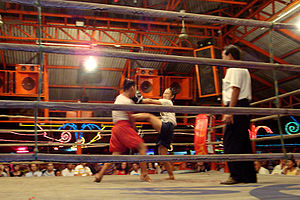
Koh Samui / Lokal kultur / Aften og natteliv
Muay Thai Lady Boxing i Lamai
Koh Samui er med sine 228,7 km² den næststørste ø i Thailand, efter Phuket. Koh Samui og hendes 80 søstre, som er de mange andre øer i marineparken ud for Bandon Bay, hører til provinsen Surat Thani. Koh Samui ligger cirka 35 kilometer nordøst for Surat Thani by og omtrent 700 km syd for Bangkok. Øen er omkring 25 km bred. Øens befolkning udgør ca. 50.000 fastboende, men den besøges hvert år af omkring to millioner turister, for 2016 opgjort til 1,9 mio. udenlandske turister. Samui, som den blot kaldes blandt de lokale, er kendetegnet ved natur, strande og kokosnødde plantager. Ved de omkringliggende øer er der gode muligheder for sportsdykning.